Ledger line (tombstone)

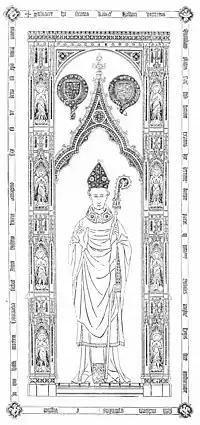
Tombstone of Bishop Hallum (d.1416), Constance Cathedral, showing gothic memorial text on a "ledger line"

A ledger line refers to the parallel lines incised or sculpted around the edge of the top surface of a mediaeval ledger stone (tombstone), laid flat on the floor of a church or on top of a chest tomb (or "altar-tomb"), within which lines is inscribed an epitaph or simple biographical memorial text, generally in gothic script and in Latin. The phrase "inscribed on a ledger line" is commonly found in the writings of English antiquaries.